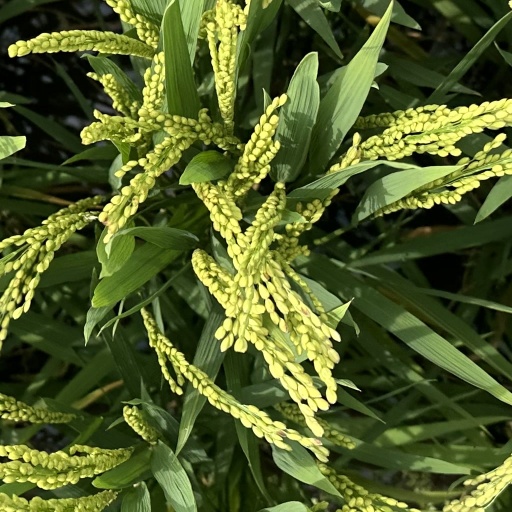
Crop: rice